John Lydgate

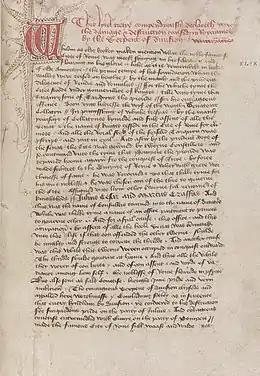
Manuscript of "Damage and destruction in realmes" by John Lydgate, ca. 1450, in the Houghton Library at Harvard University.

Having literary ambitions (he was an admirer of Geoffrey Chaucer and a friend to his son, Thomas) he sought and obtained patronage for his literary work at the courts of Henry IV of England, Henry V of England and Henry VI of England. His patrons included, amongst many others, the mayor and aldermen of London, the chapter of St Paul's Cathedral, Richard de Beauchamp, 13th Earl of Warwick and Henry V and VI. His main supporter from 1422 was Humphrey, Duke of Gloucester.